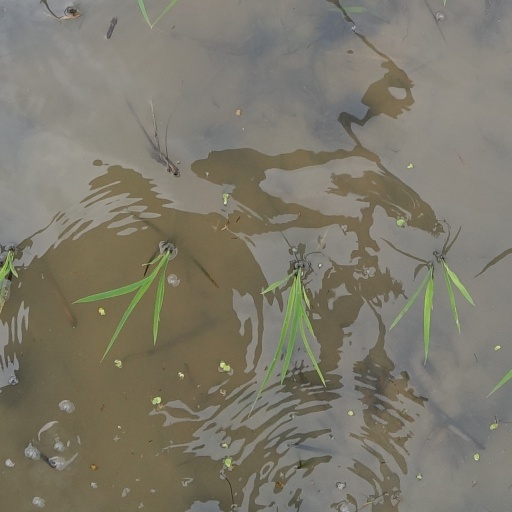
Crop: rice